Under the Ice

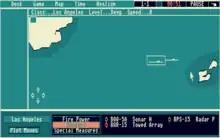
Screenshot of the opening scene in the "wolfpacks" scenario when played by the NATO side.

The game takes place in an analog of the GIUK gap, with Iceland roughly centered in the upper half of the map. Clicking anywhere on the map zooms in on that area, a button in the upper left zooms out again.